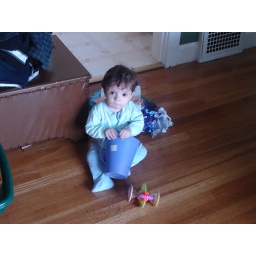
Francis sitting on the floor over at a friend's house. He was playing with their daughter